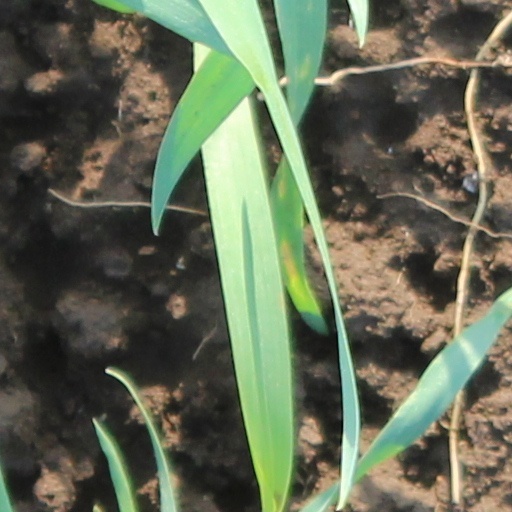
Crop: wheat